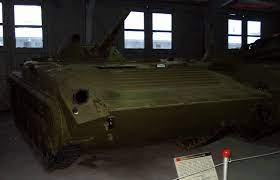
Label: BMP